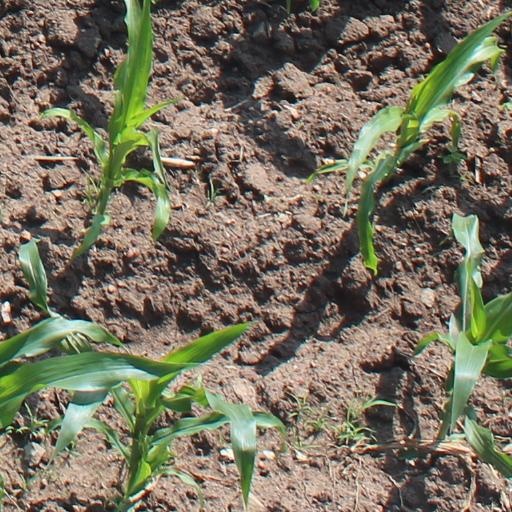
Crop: maize; corn